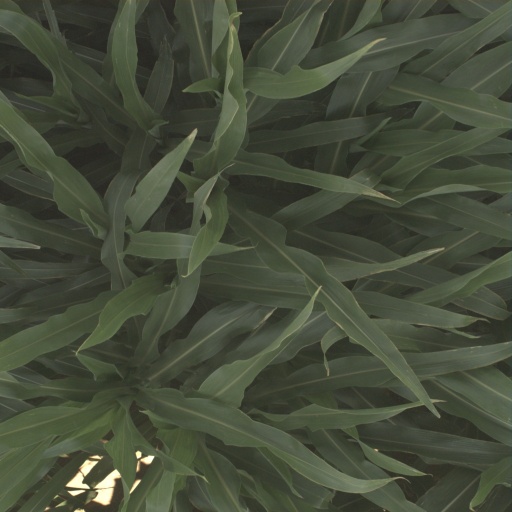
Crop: sorghum